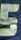
Number: 5